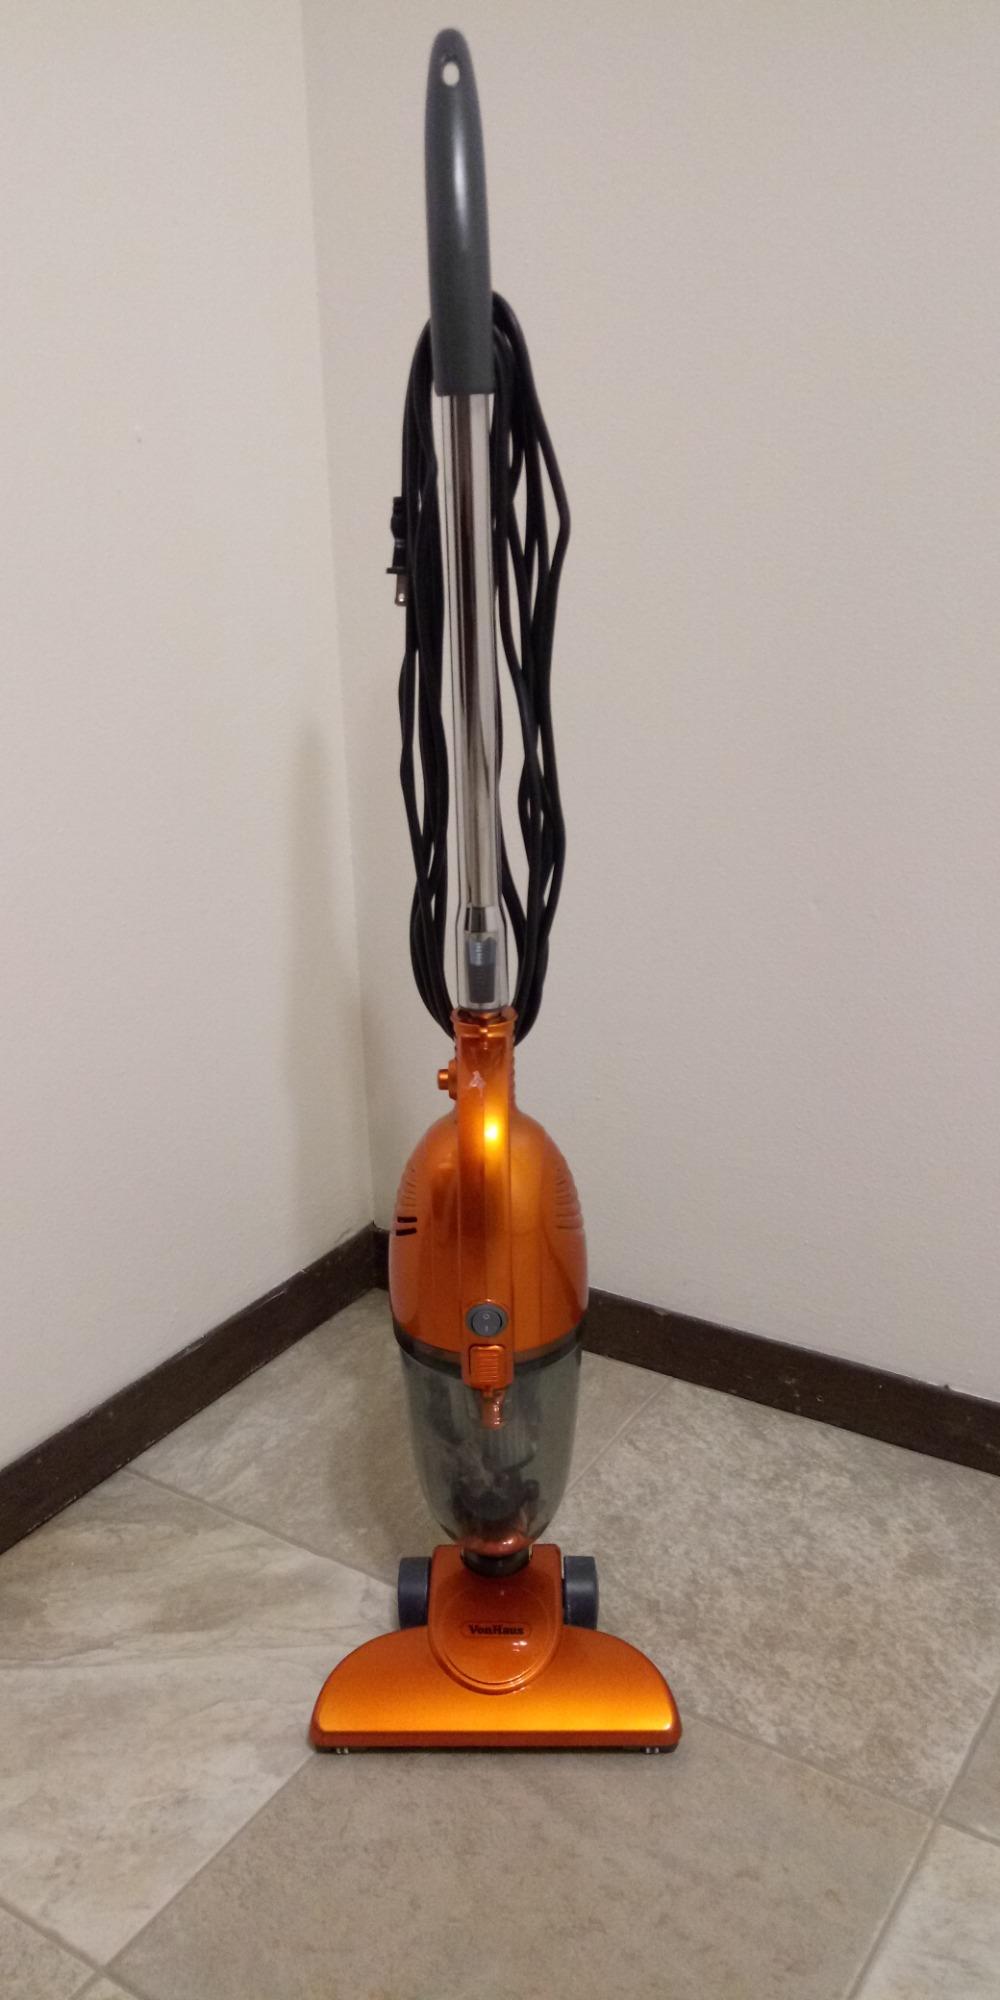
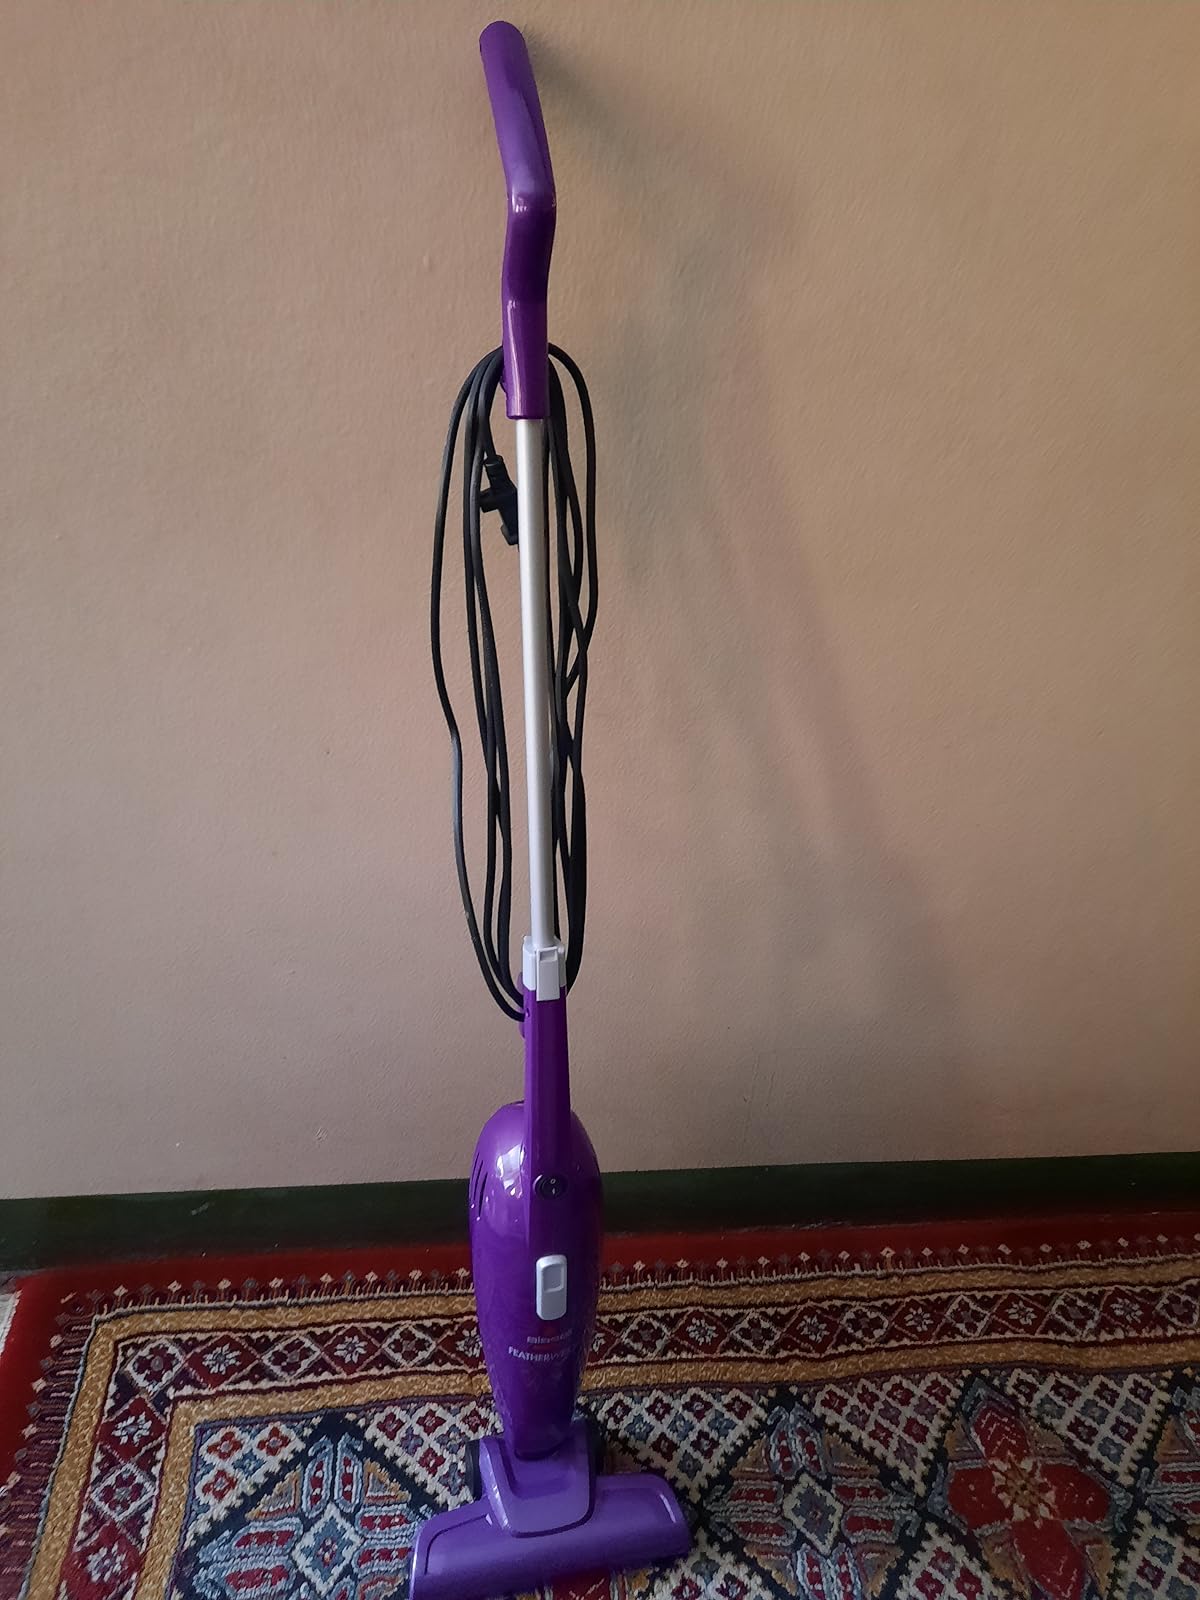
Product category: items_vacuum
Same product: no